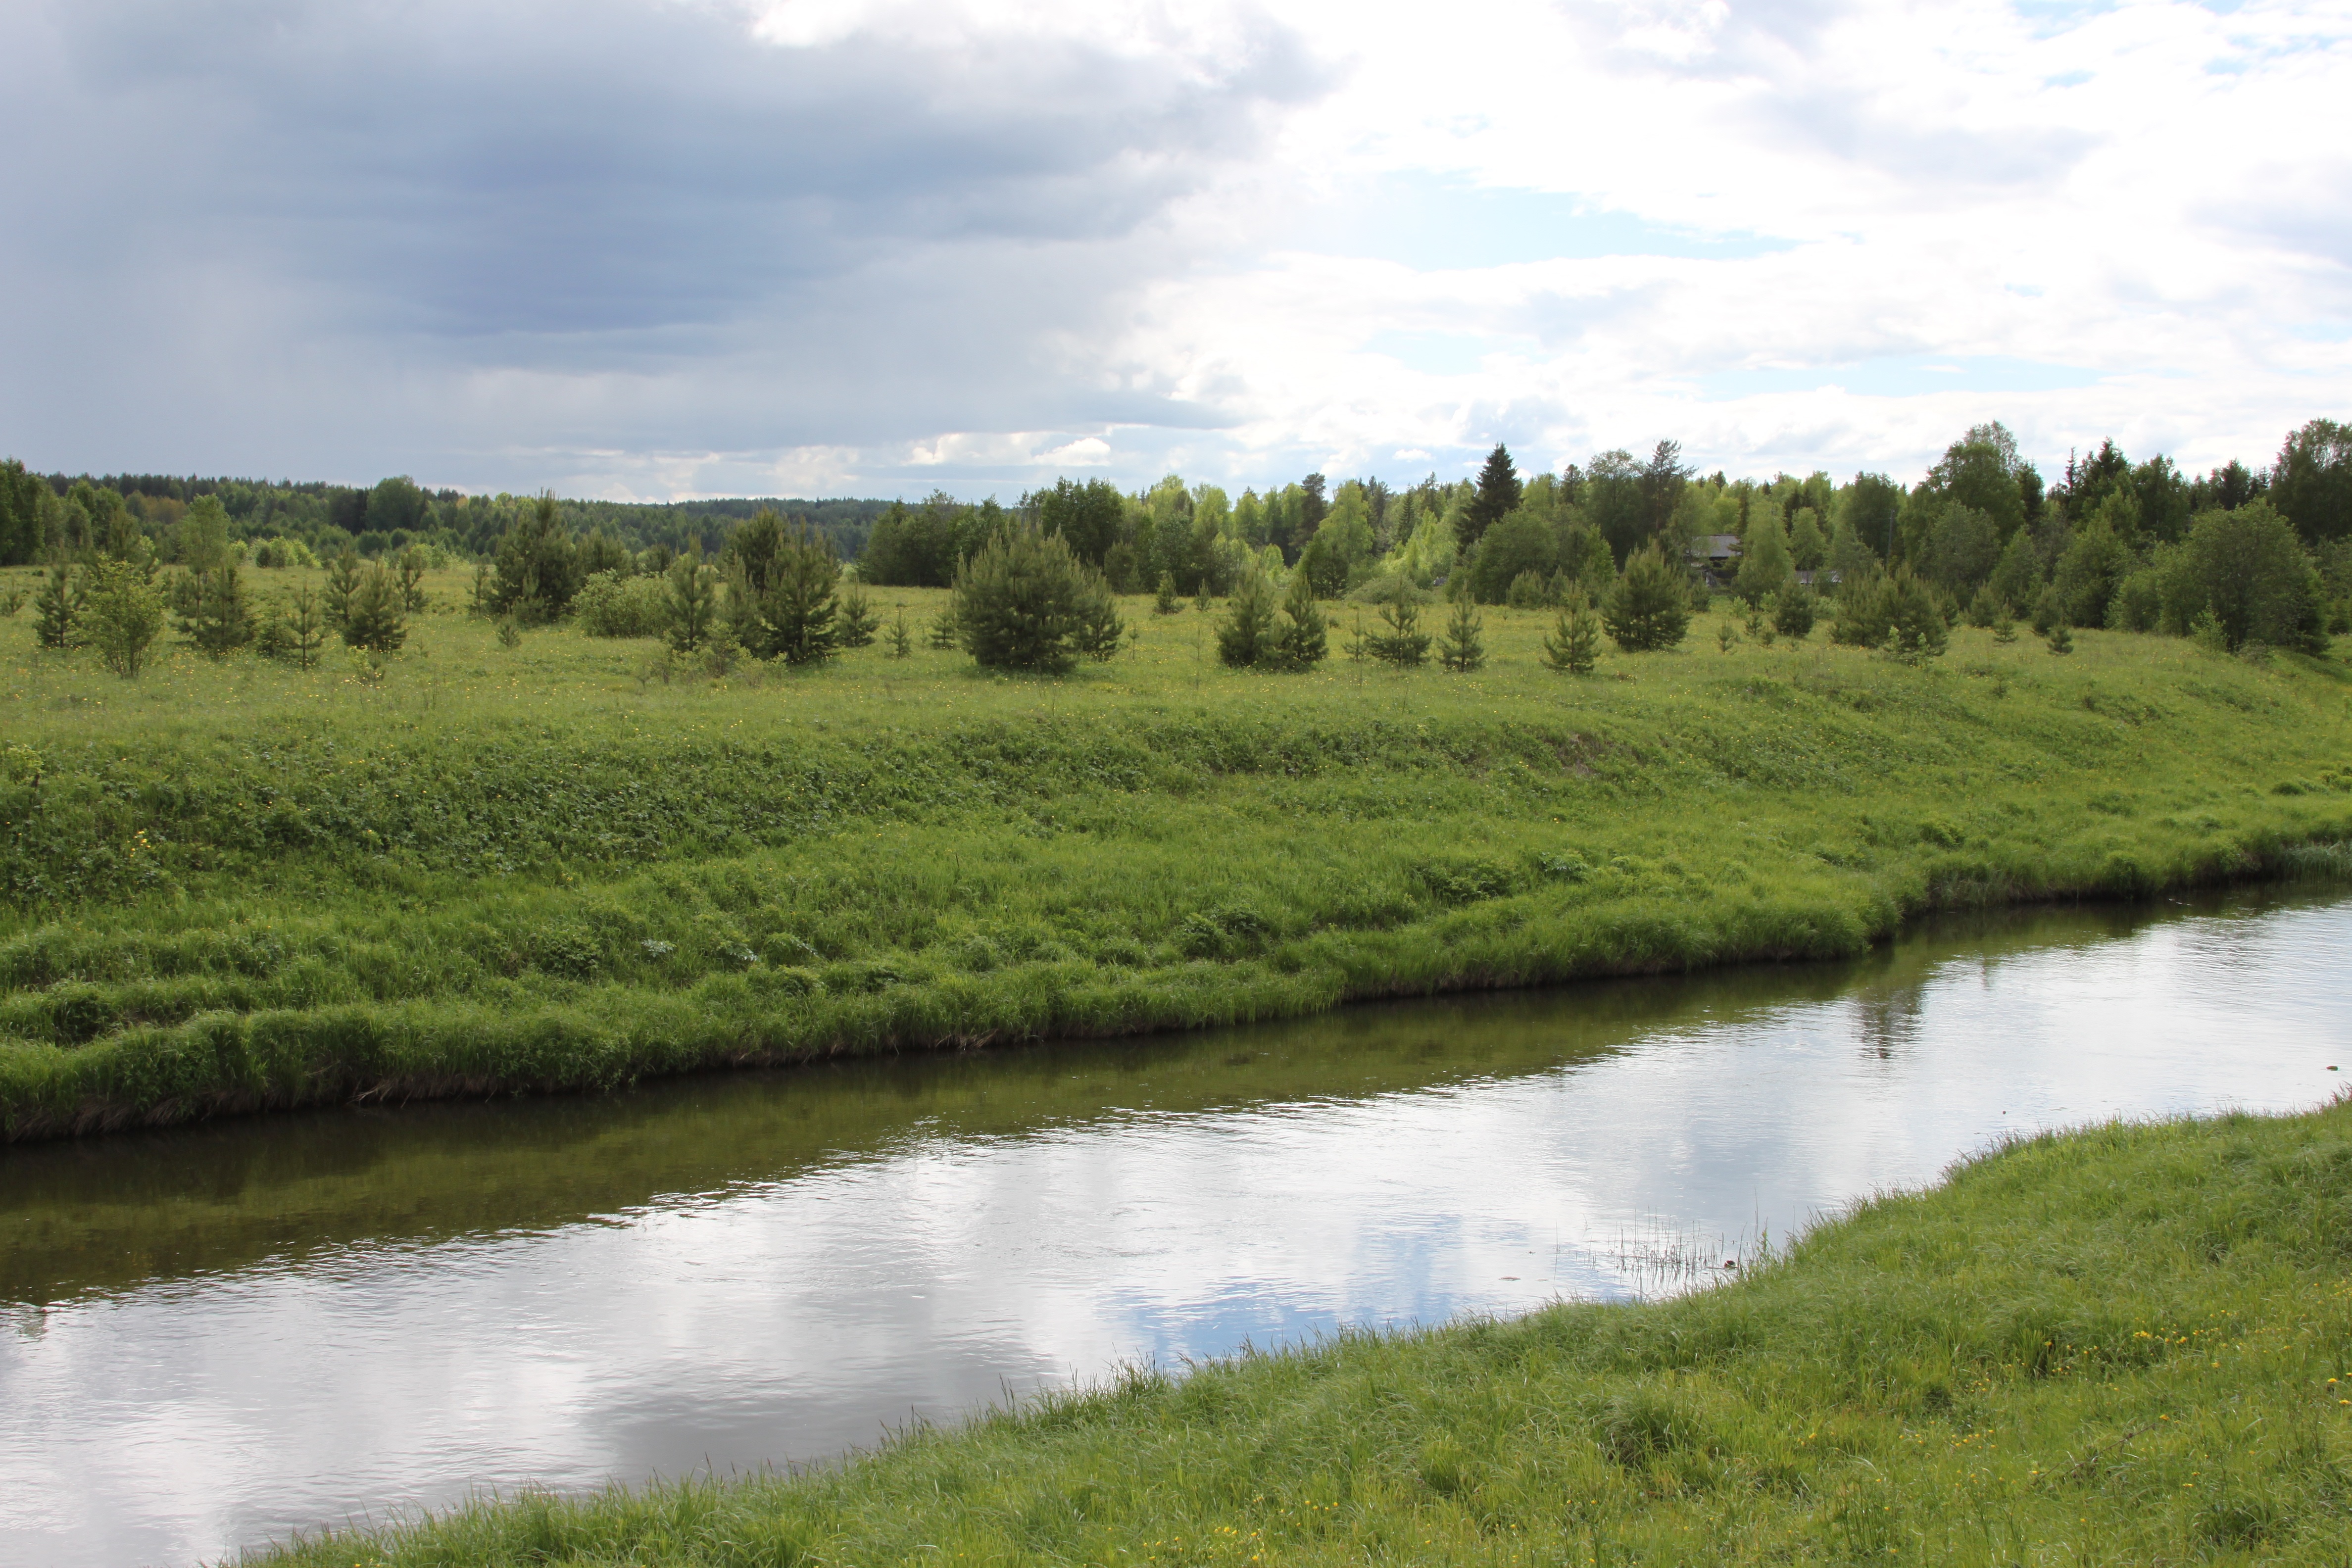
landscape, tree, marsh, swamp, wilderness, meadow, lake, river, summer, pond, wildlife, environment, reflection, reservoir, waterway, grassland, wetland, bog, floodplain, habitat, loch, ecosystem, glade, greens, landform, nature reserve, small river, natural environment, geographical feature